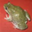
Label: frog